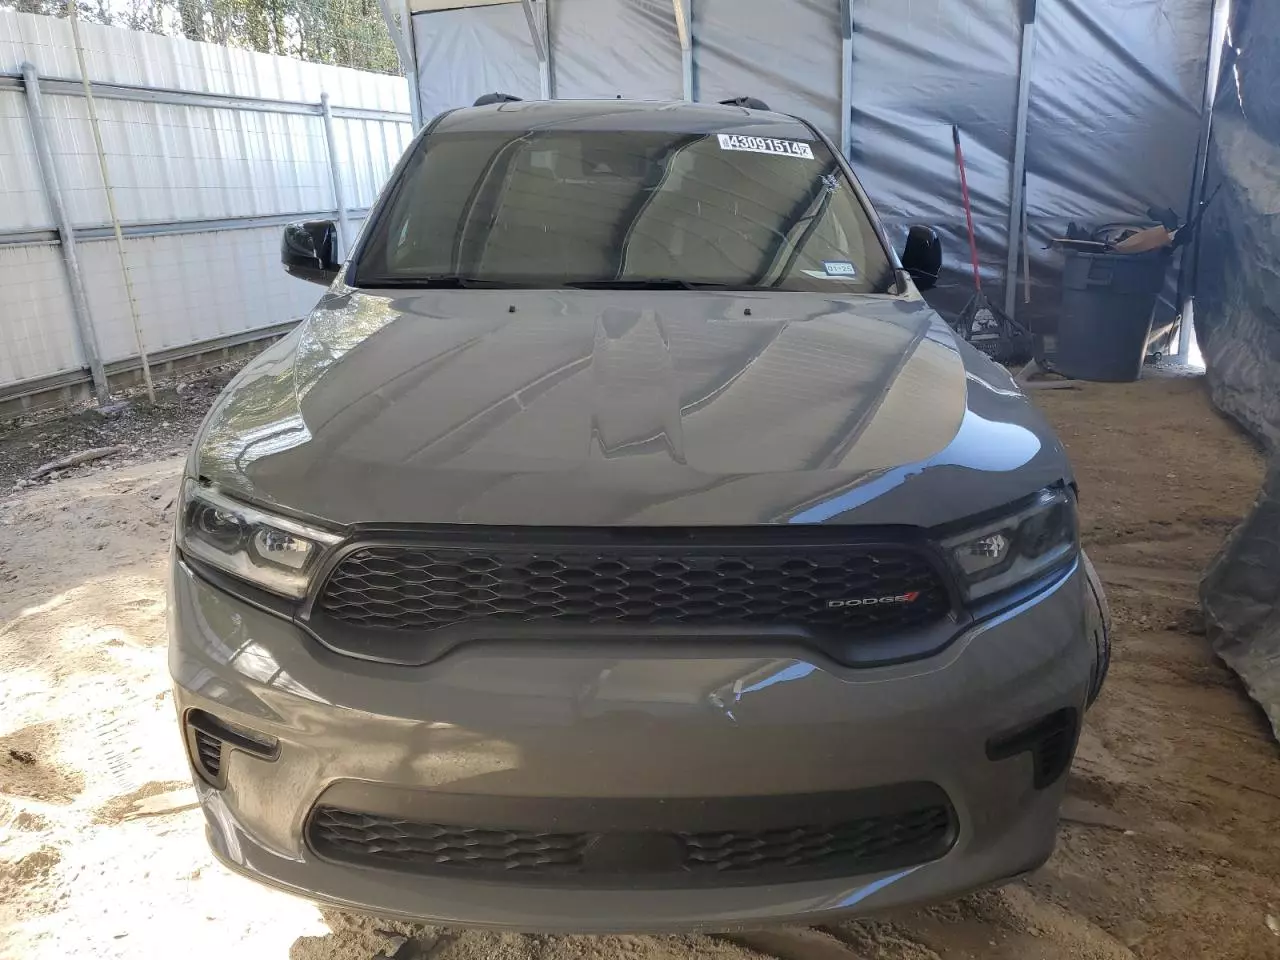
Aucun dommage détecté.
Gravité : aucun